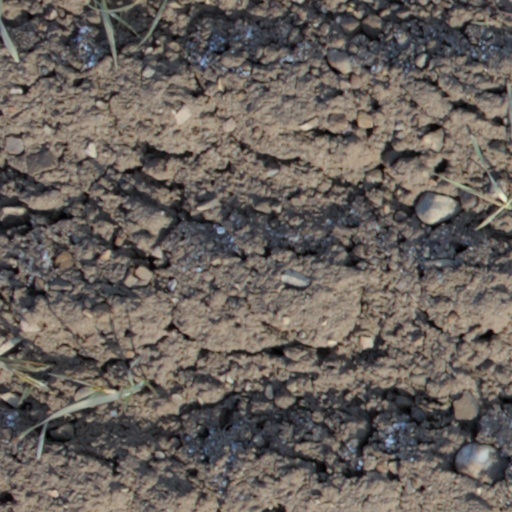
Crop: wheat